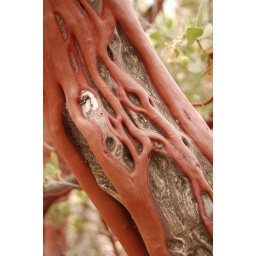
The sinuous red bark of the living plant continues to grow around the dead trunk of the manzanita.